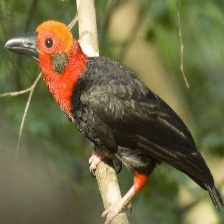
Species: BORNEAN BRISTLEHEAD
Scientific name: PITYRIASIS GYMNOCEPHALA